Sound recording and reproduction

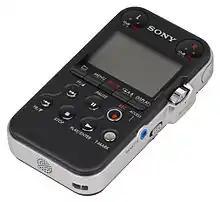
A digital sound recorder from Sony

Magnetic tape brought about sweeping changes in both radio and the recording industry. Sound could be recorded, erased and re-recorded on the same tape many times, sounds could be duplicated from tape to tape with only minor loss of quality, and recordings could now be very precisely edited by physically cutting the tape and rejoining it.